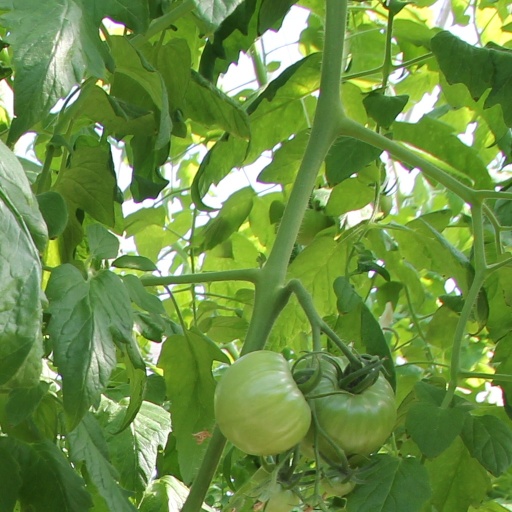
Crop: tomato